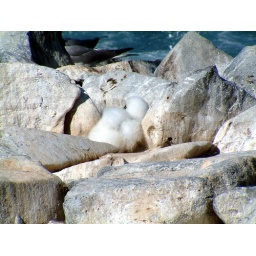
Nasca Boobie chick - all white to match the rocks. Rocks are white from calcium in the bird droppings